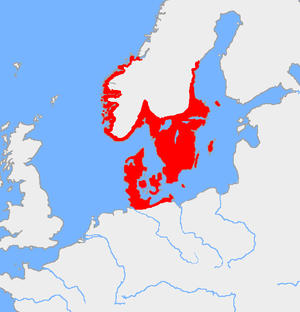
Nordisk bronzealder
Kort over den nordiske bronzealderkultur omkring år 1200 f.Kr.
Nordisk bronzealder i Skandinaviens forhistorie, fra ca. 1700-500 f.Kr. Bronzealderkulturen i denne æra erstattede den tidligere stenalderkultur, og den blev efterfulgt af førromersk jernalder. De arkæologiske fund fra bronzealderen er talrige, men de etniske og lingvistiske tilhørsforhold er ukendte, da der ikke findes nogle nedskrevne kilder. Nogle forskere inkluderer også steder, som i dag er en del af Finland, Estland, Nordtyskland og Pommern som en del af det kulturelle område.